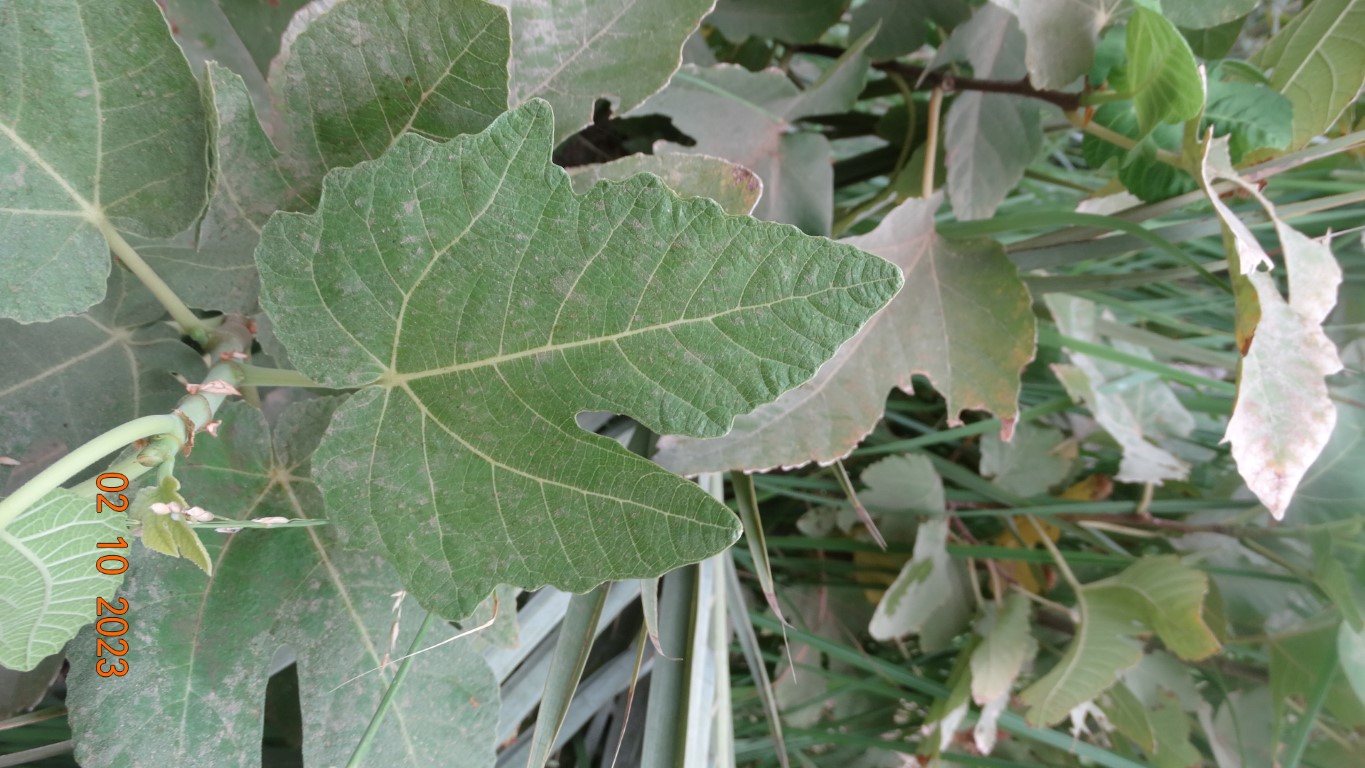
Label: healthy